Jean-Henri Ravina

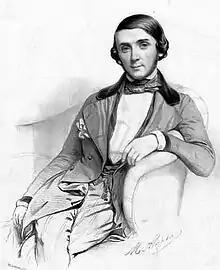
Jean-Henri Ravina

Jean-Henri Ravina (20 May 181830 September 1906) was a French virtuoso pianist, composer and teacher.